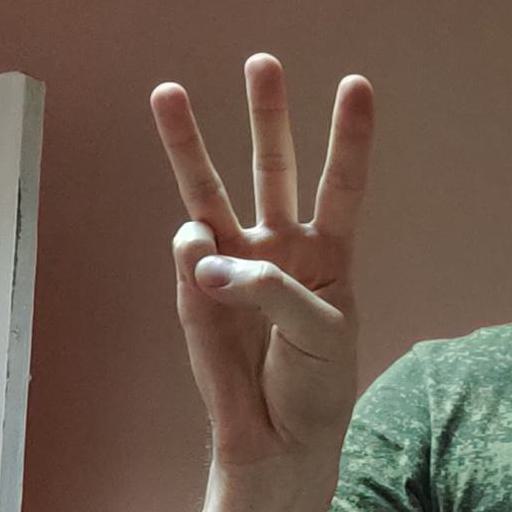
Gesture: three